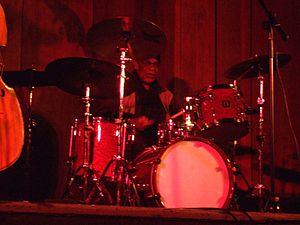
James Marcellus Arthur Murray, dit Sunny Murray, est un batteur américain de jazz, né le 21 septembre 1936 à Idabel et mort le 7 décembre 2017.